Katja Gauriloff

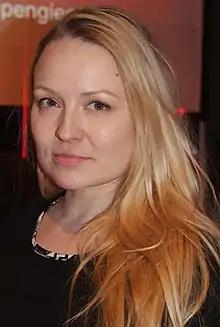
Katja Gauriloff at the Göteborg Film Festival in February 2017

Katja Gauriloff (born 6 December 1972) is a Finnish-Skolt filmmaker, director, and one of the owners of the Finnish production company Oktober.